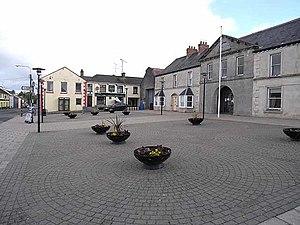
Arvagh, en irlandais Ármhach, qui signifie champ de bataille, est un village du comté de Cavan, en Irlande.